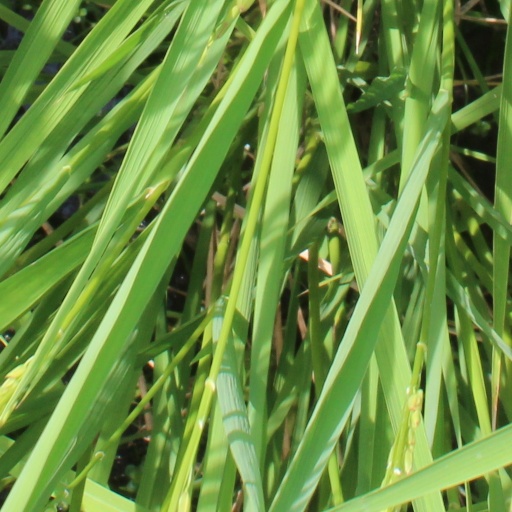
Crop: rice